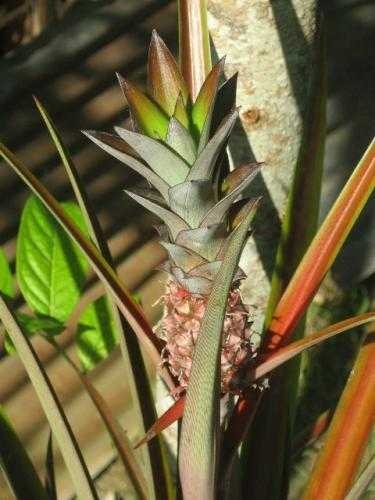
Label: Pineapple